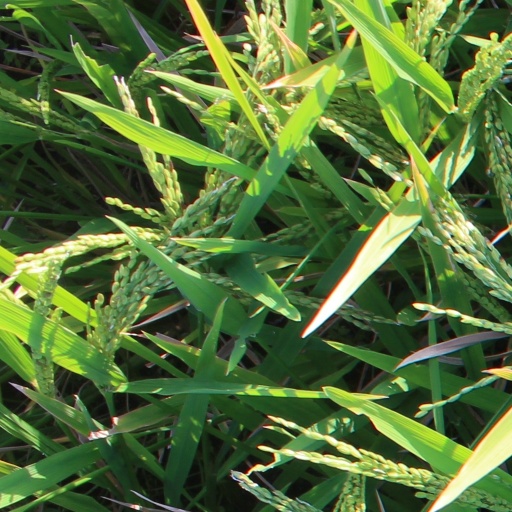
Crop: rice